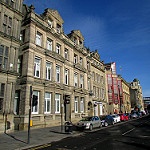
Scene: Outdoor